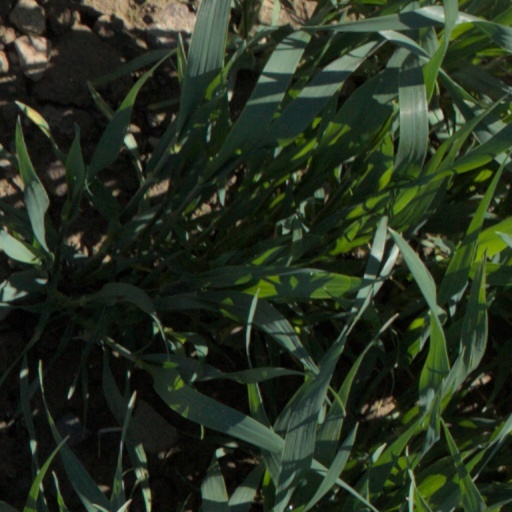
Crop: wheat